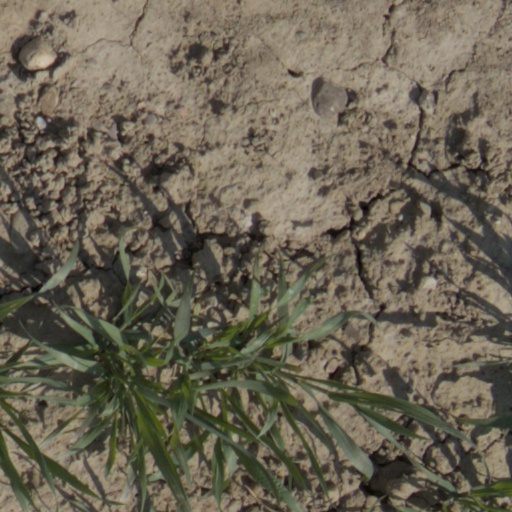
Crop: wheat